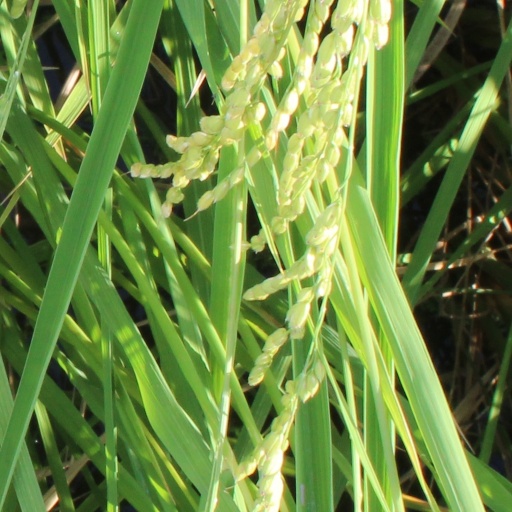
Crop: rice